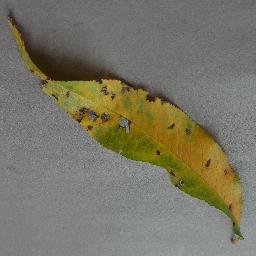
Label: Peach___Bacterial_spot